Emre Mor

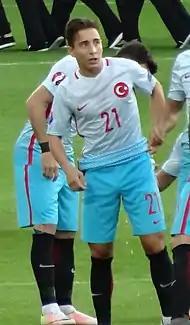
Mor with Turkey at UEFA Euro 2016

He represented Denmark in their U17, U18, and U19 teams. However, in 2016 he switched allegiances to the Turkish Football Federation, with his father having to sign Mor's citizenship papers from a prison cell while serving a sentence for a driving offense. Mor was called up to the Turkey U21 team, in a 2017 UEFA European Under-21 Championship qualification match against the Slovakia U21.